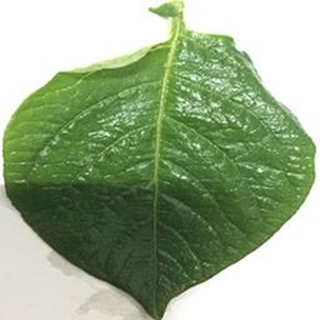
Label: healthy_potato